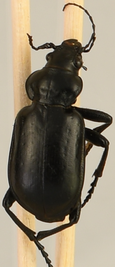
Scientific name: Calosoma affine
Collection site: Konza Prairie Agroecosystem NEON (KONA), plot KONA_007